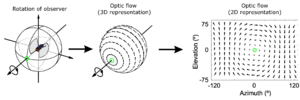
Le flux optique est le mouvement apparent des objets, surfaces et contours d'une scène visuelle, causé par le mouvement relatif entre un observateur et la scène.